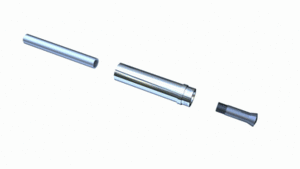
Une pince tirée (type W) entre en tournant la clé de serrage, dans le logement de la broche.